The Tarix Jabrix 2

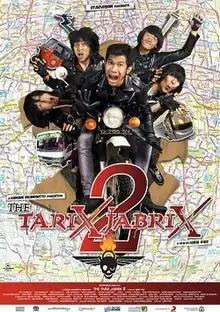
Theatrical release poster

The Tarix Jabrix 2 is a 2009 Indonesian comedy film directed by Iqbal Rais and the sequel to the 2008 film "The Tarix Jabrix," both of which star The Changcuters band as the title gang. The film is produced by Chand Parwez Servia with Hanung Bramantyo as a co-producer. It was released theatrically on July 2, 2009, and the soundtrack was nominated at the Indonesian Movie Awards and Balinale. "The Tarix Jabrix 2" was a box office success, selling 581,610 tickets and was included in the 10 best-selling 2009 films in Indonesia. It has sequel "The Tarix Jabrix 3".